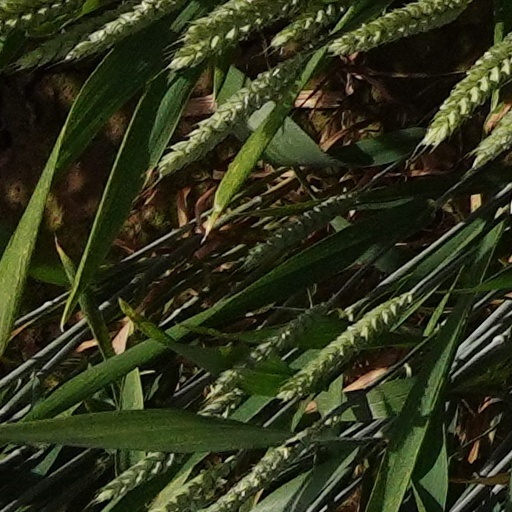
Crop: wheat